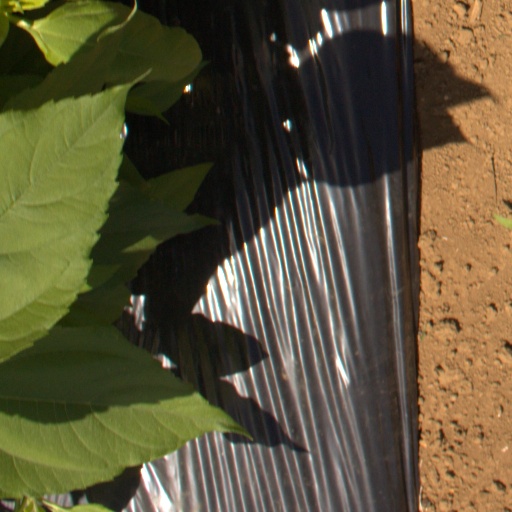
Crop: Jerusalem artichoke